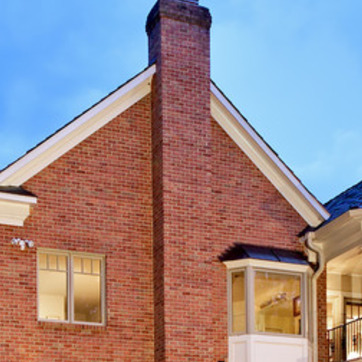
Material: brick